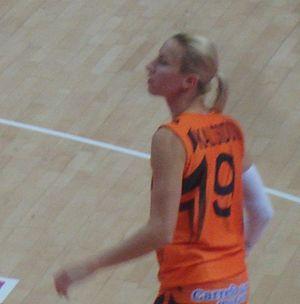
la basketteuse grecque Stella Kaltsidou sous le maillot de Bourges
L’équipe de Grèce de basket-ball est la sélection des meilleures joueuses grecques de basket-ball. Elle est placée sous l'égide de la Fédération hellénique de basket-ball.
Stylianí Kaltsídou, souvent appelée Stélla Kaltsídou, née le 12 janvier 1983 à Thessalonique, est une ancienne joueuse grecque de basket-ball de 1,88 m.